History of Poland (1945–1989)

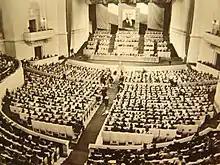
The Fourth Congress of the Polish United Workers' Party, held in 1963

Soviet-style secret police, including the Department of Security (UB), grew to around 32,000 agents as of 1953. At their Stalinist peak, there was one UB agent for every 800 Polish citizens. The MBP was also in charge of the Internal Security Corps, the Civil Militia (MO), border guards, prison staff and paramilitary police ORMO used for special actions The ORMO began as a popular self-defense effort, a spontaneous reaction to the explosion of crime in the power vacuum of 1944–45. In February 1946, the PPR channeled and formalized this citizen militia movement, creating its ostensibly crime control voluntary ORMO structure.